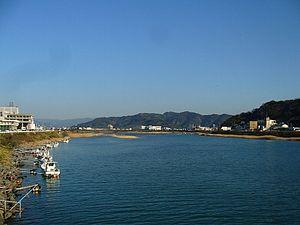
Rivière Minoshima au cœur de la ville d'Arida, Japon 日本語: 有田川 有田市箕島の安諦橋から上流方を望む
Le fleuve Arida est un cours d'eau du Japon situé dans la préfecture de Wakayama au Japon. Il prend sa source au mont Kōya et, s'écoulant d'est en ouest, termine son parcours dans le canal de Kii.